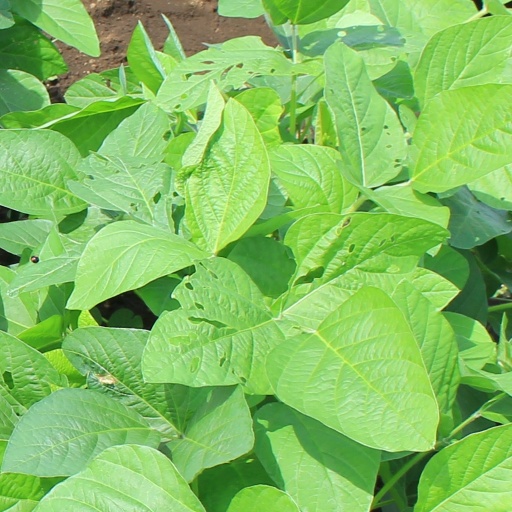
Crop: soybean